History of Jakarta

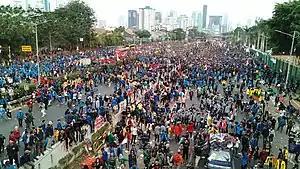
2019 Indonesian protests and riots

Dramatic changes in Jakarta's skyline occurred during the period between 1960 and 1965, when President Sukarno, also an architect and an urban planner, personally drove the city into a modern capital that would not only be the pride of the Indonesian nation, but would also be a "mercusuar" (beacon) of a powerful new nation. The short period would give Jakarta many of its most famous modernist landmarks and monuments.